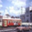
Label: streetcar